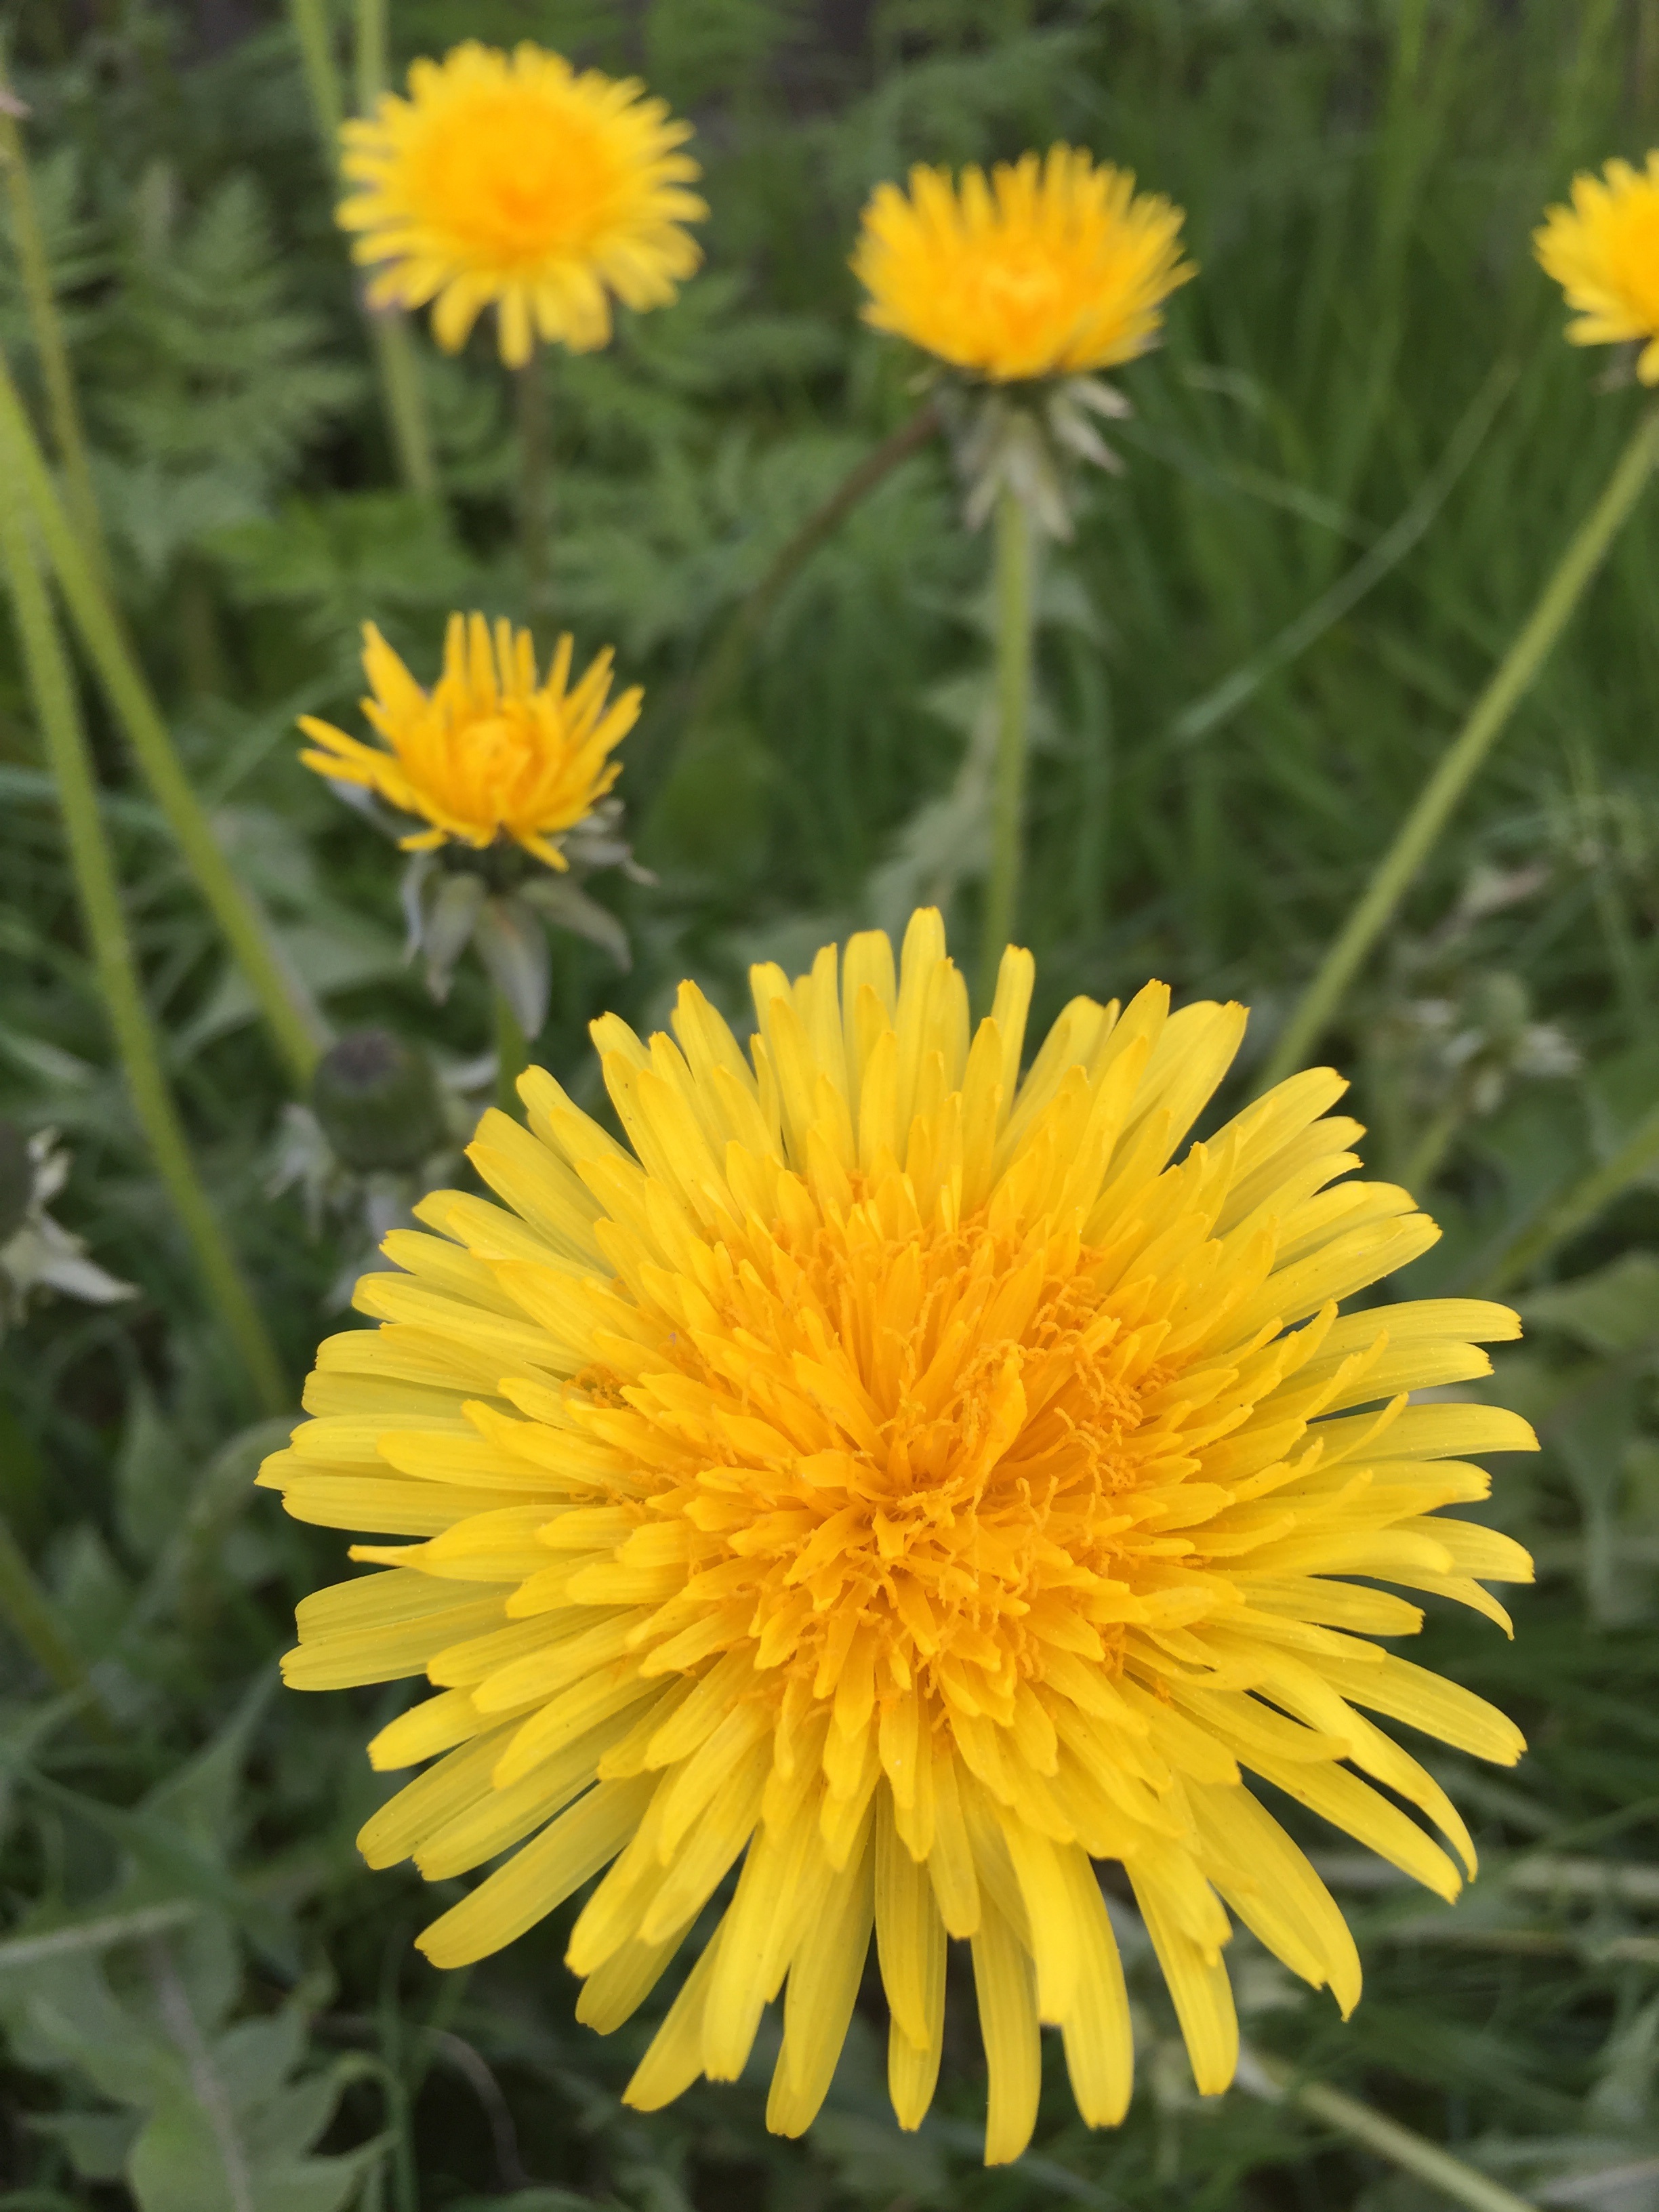
nature, grass, plant, field, meadow, dandelion, prairie, flower, petal, summer, herb, botany, yellow, flora, wildflower, flowers, nectar, flowering plant, daisy family, calendula, oxeye daisy, annual plant, land plant, chamaemelum nobile, marguerite daisy, flatweed, blanket flowers, sow thistles